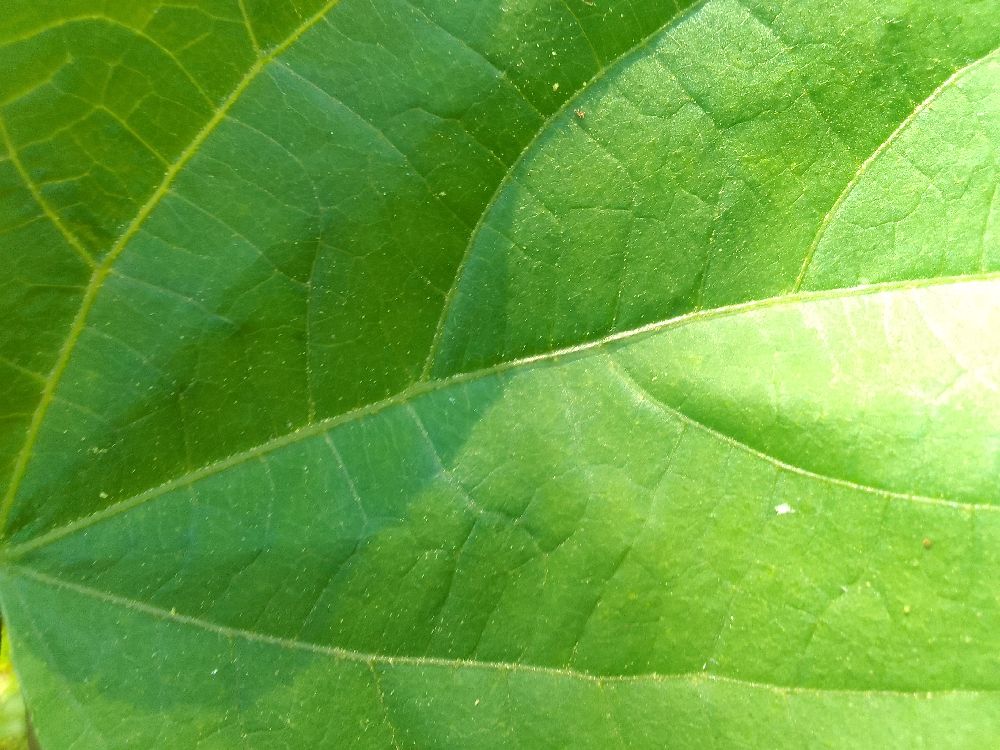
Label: healthy